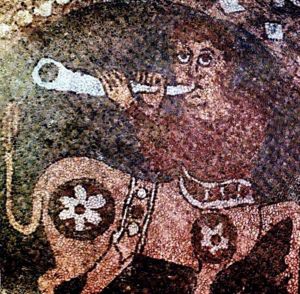
Normannere / Kultur / Musik
Fløjtespillende kentaur fra mosaik i domkirken San Cattaldo i Palermo, grundlagt af admiral Maio af Bari i 1154.
Normannerne var skandinaver, specielt danske vikinger fra Danelagen, som mod slutning af det 9. århundrede begyndte at etablere sig i den nordlige del af Frankrig, som fik navnet Normandiet efter dem. De blandede sig efterhånden med den lokale frankiske og gallo-romerske befolkning, lærte fransk og skabte på den måde en ny identitet i første halvdel af det 10. århundrede. De udviklede sig som folk i de følgende århundreder indtil de holdt op med at være en unik etnisk gruppe i begyndelsen af det 12. århundrede.